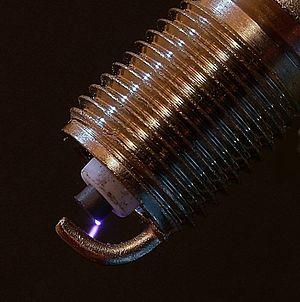
La bougie d'allumage est un dispositif électrique, présent sur les moteurs à allumage commandé, qui provoque l'inflammation du mélange gazeux dans la chambre de combustion. Pour cela, elle doit pouvoir générer des milliers d'arcs électriques par minute tout en résistant à la chaleur et à la pression engendrées par les explosions à l'intérieur du cylindre.